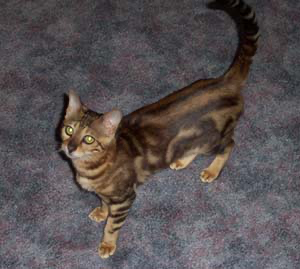
Animal: cat
Breed: Bengal